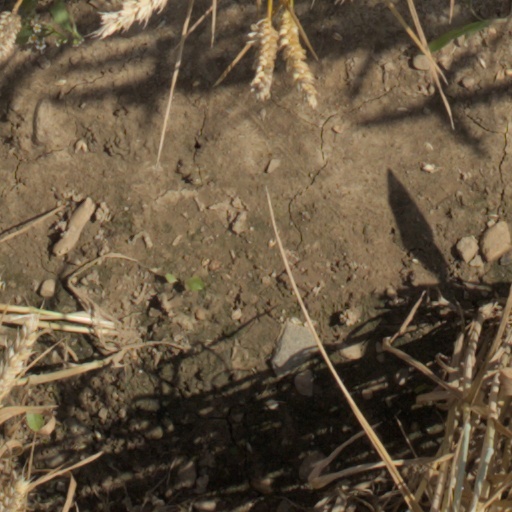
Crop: wheat